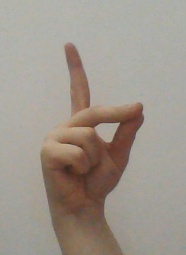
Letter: ta